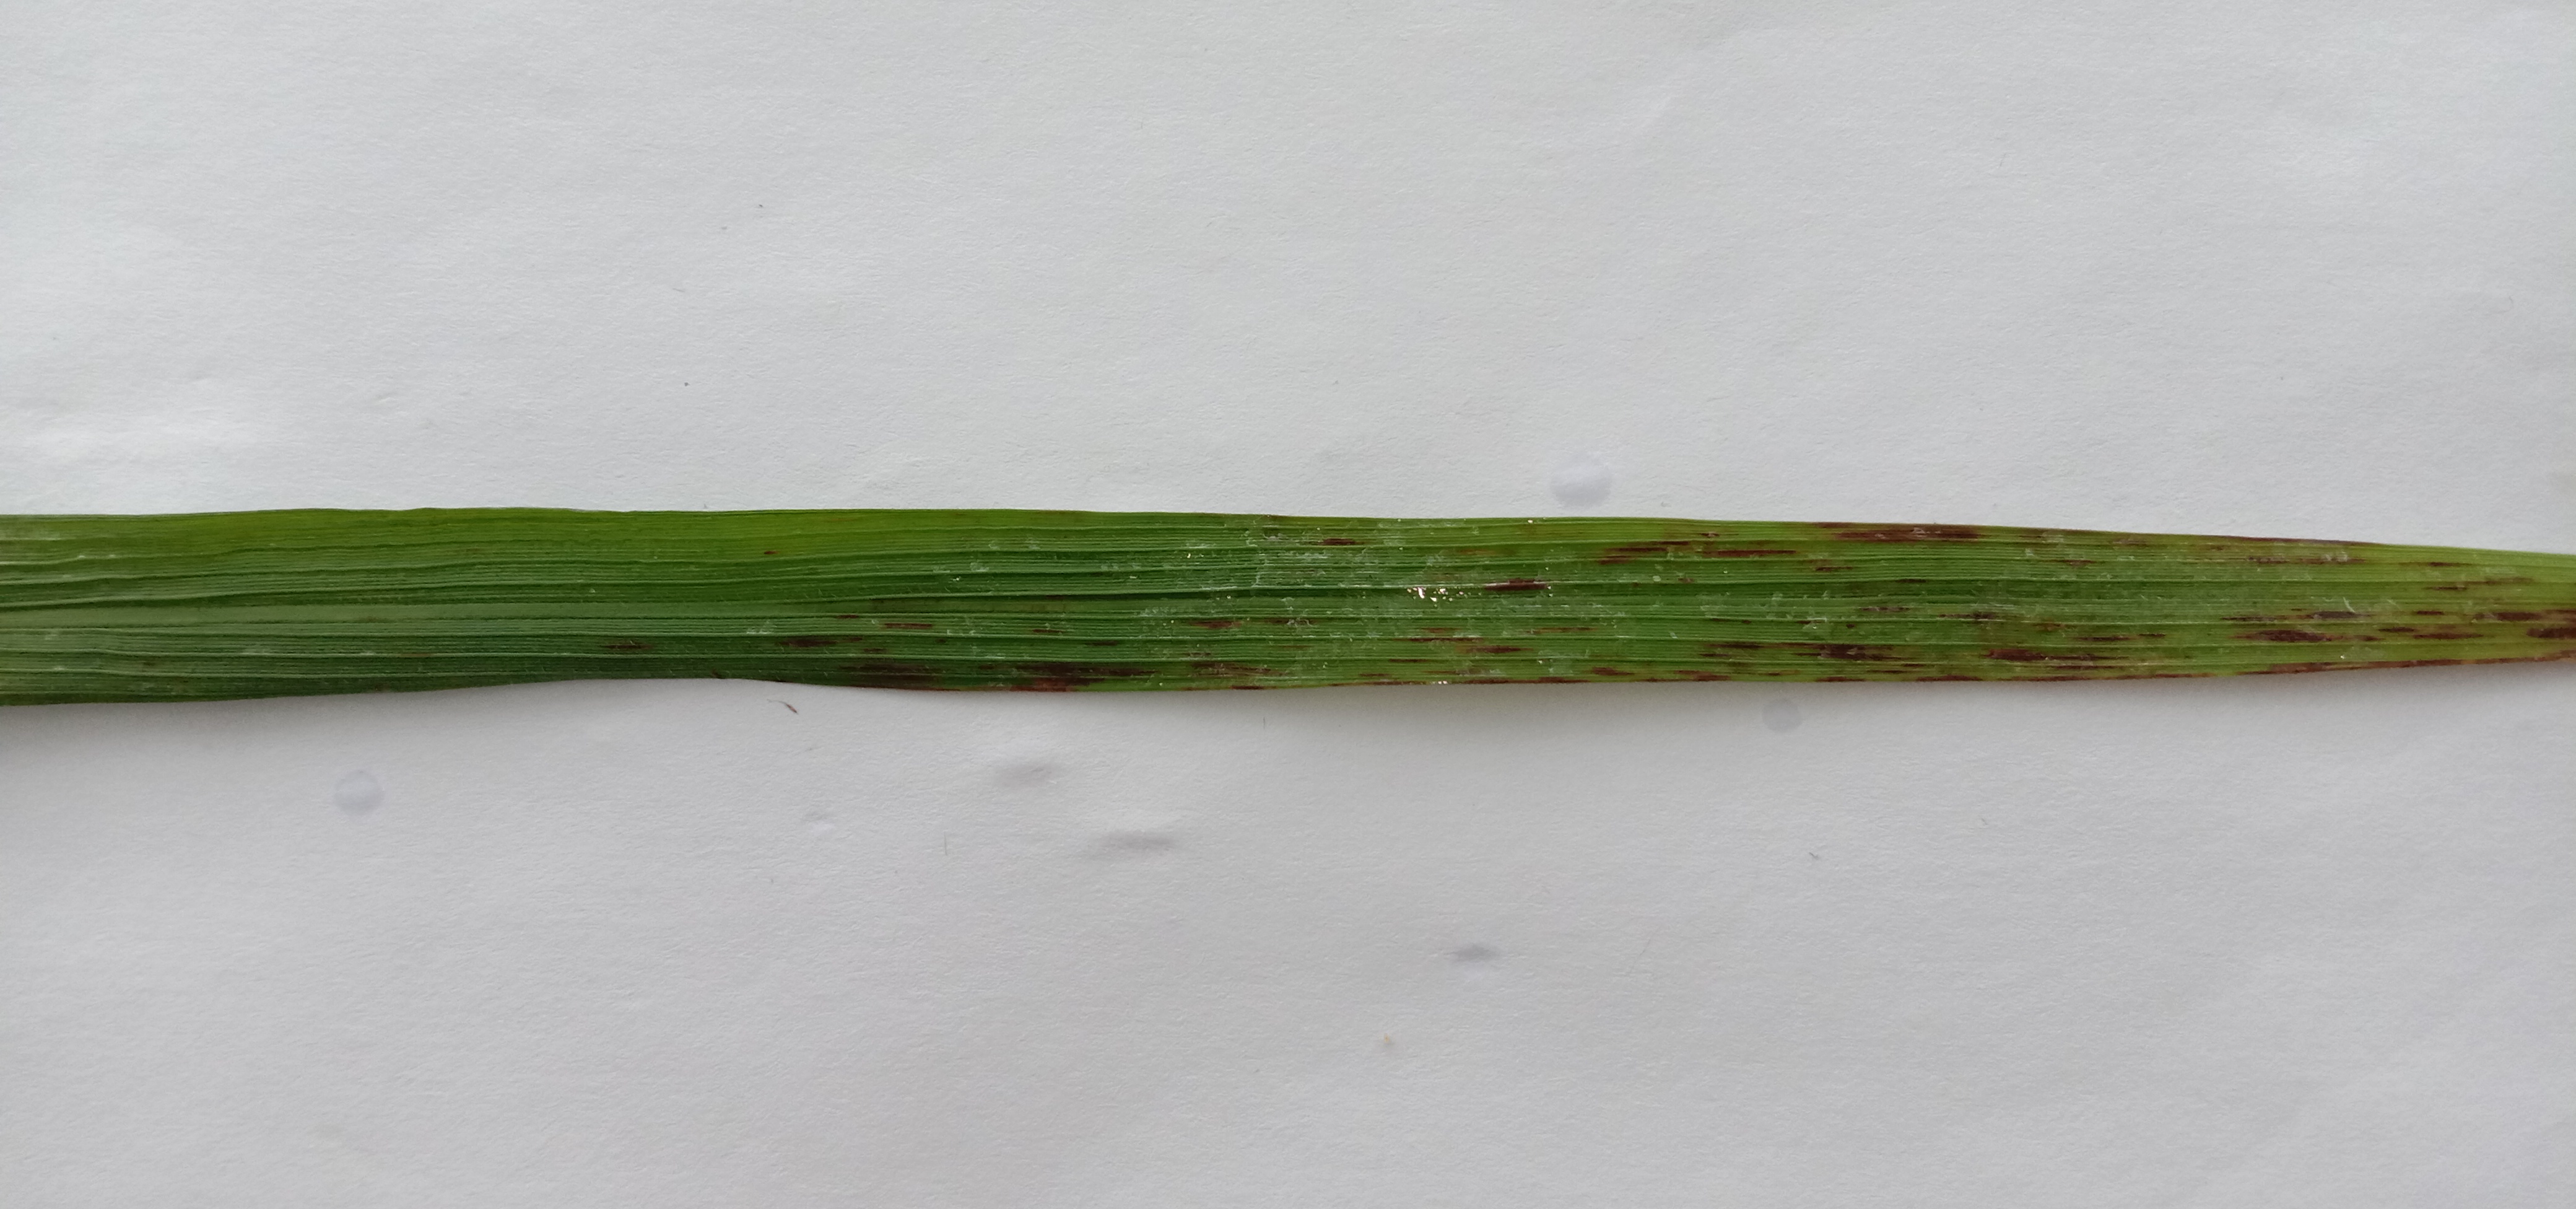
Label: Rice___Leaf_Blast